Pattern hair loss

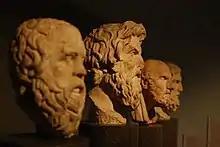
An ancient phenomenon: Greek philosophers with and without much hair (from left to right: Socrates, Antisthenes, Chrysippus, and Epicurus, fifth to third centuries BC)

There is evidence supporting the use of minoxidil as a safe and effective treatment for female pattern hair loss, and there is no significant difference in efficiency between 2% and 5% formulations. Finasteride was shown to be no more effective than placebo based on low-quality studies. The effectiveness of laser-based therapies is unclear. Bicalutamide, an antiandrogen, is another option for the treatment of female pattern hair loss.